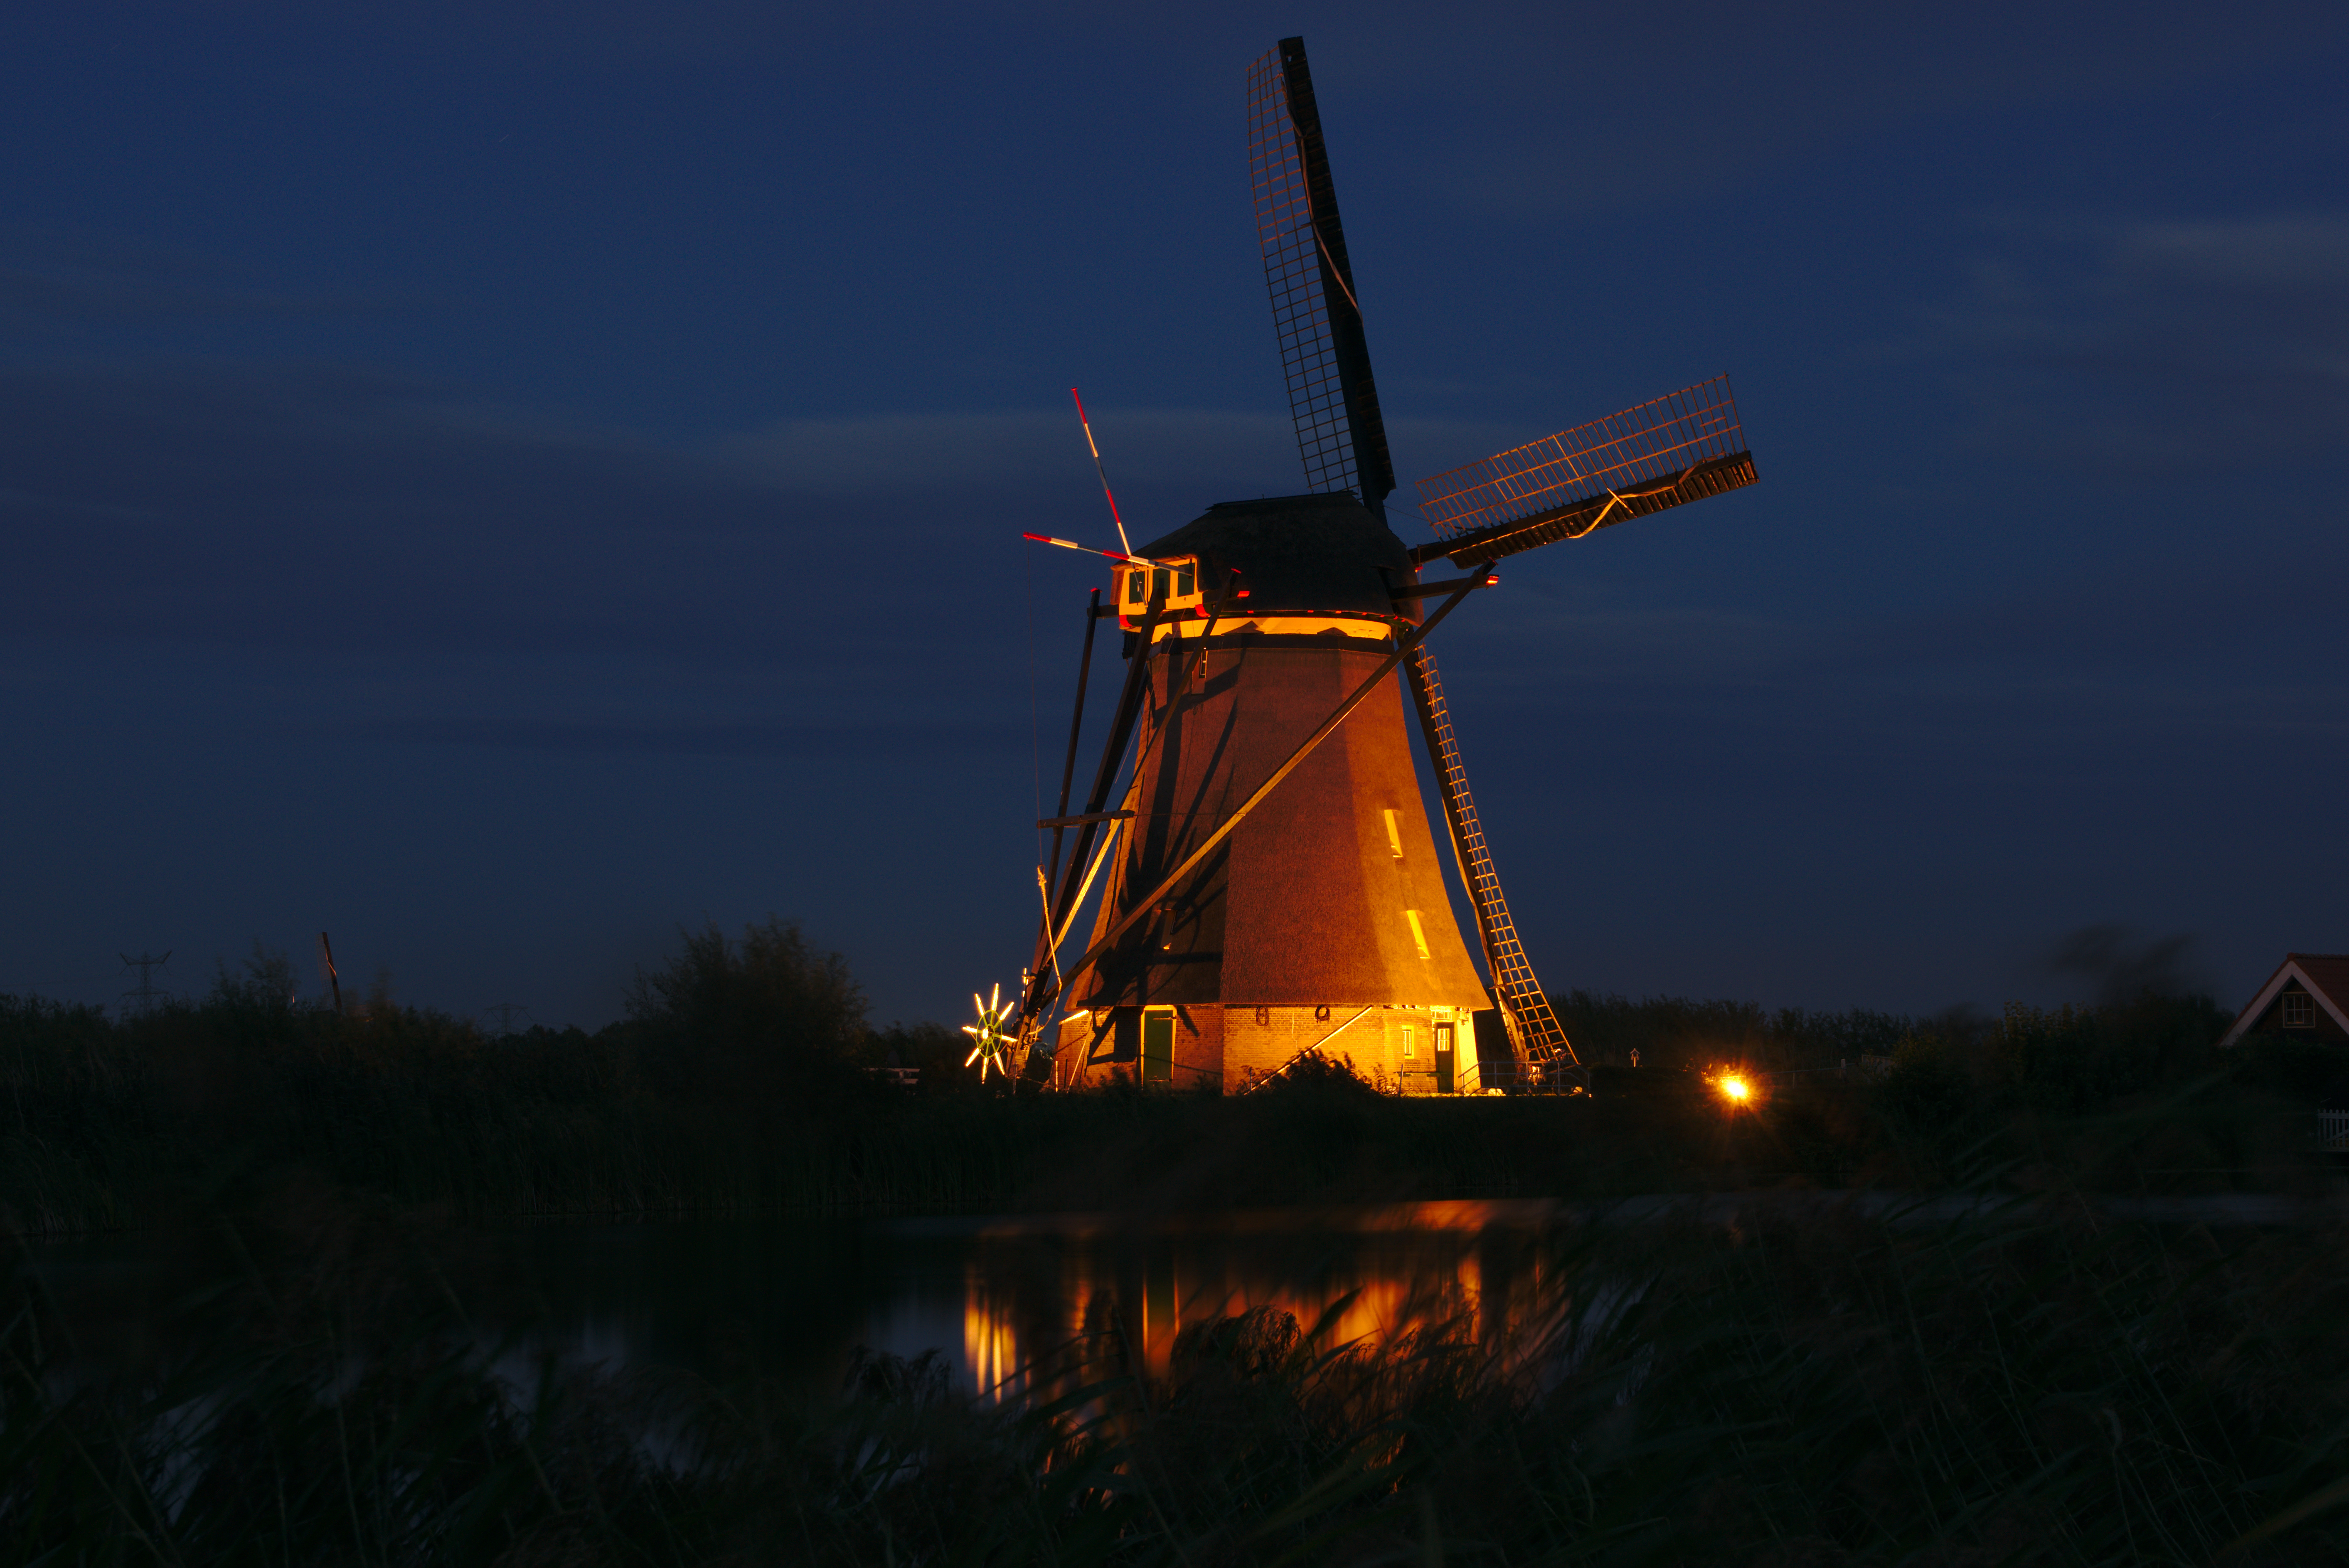
natural, windmill, wind turbine, mill, sky, wind, atmosphere, night, evening